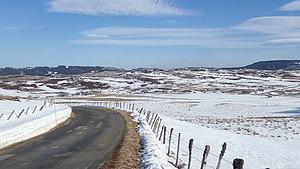
La route des lacs (monts d'Aubrac, Lozère) en hiver. Au loin, la montagne de Rabios à gauche (1 353 m) et le massif du Mountasset à droite (1 407 m)
Le col de Bonnecombe donne accès à la partie sud des monts d'Aubrac, la plus élevée du plateau, et se situe entre le signal de Mailhebiau et la montagne de Coumborio. Il est emprunté par la route D52, dite route des lacs.